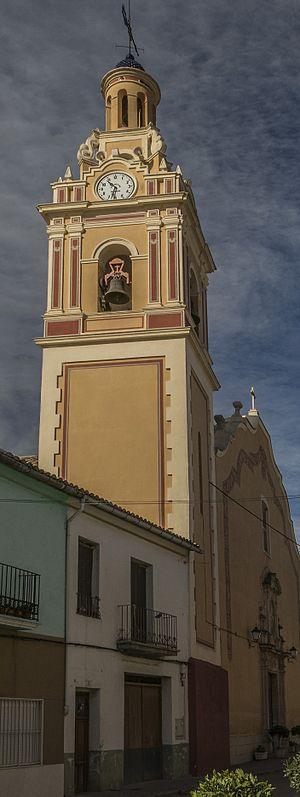
Polinyà de Xúquer, en valencien et officiellement, est une commune d'Espagne de la province de Valence dans la Communauté valencienne. Elle est située dans la comarque de la Ribera Baixa et dans la zone à prédominance linguistique valencienne.